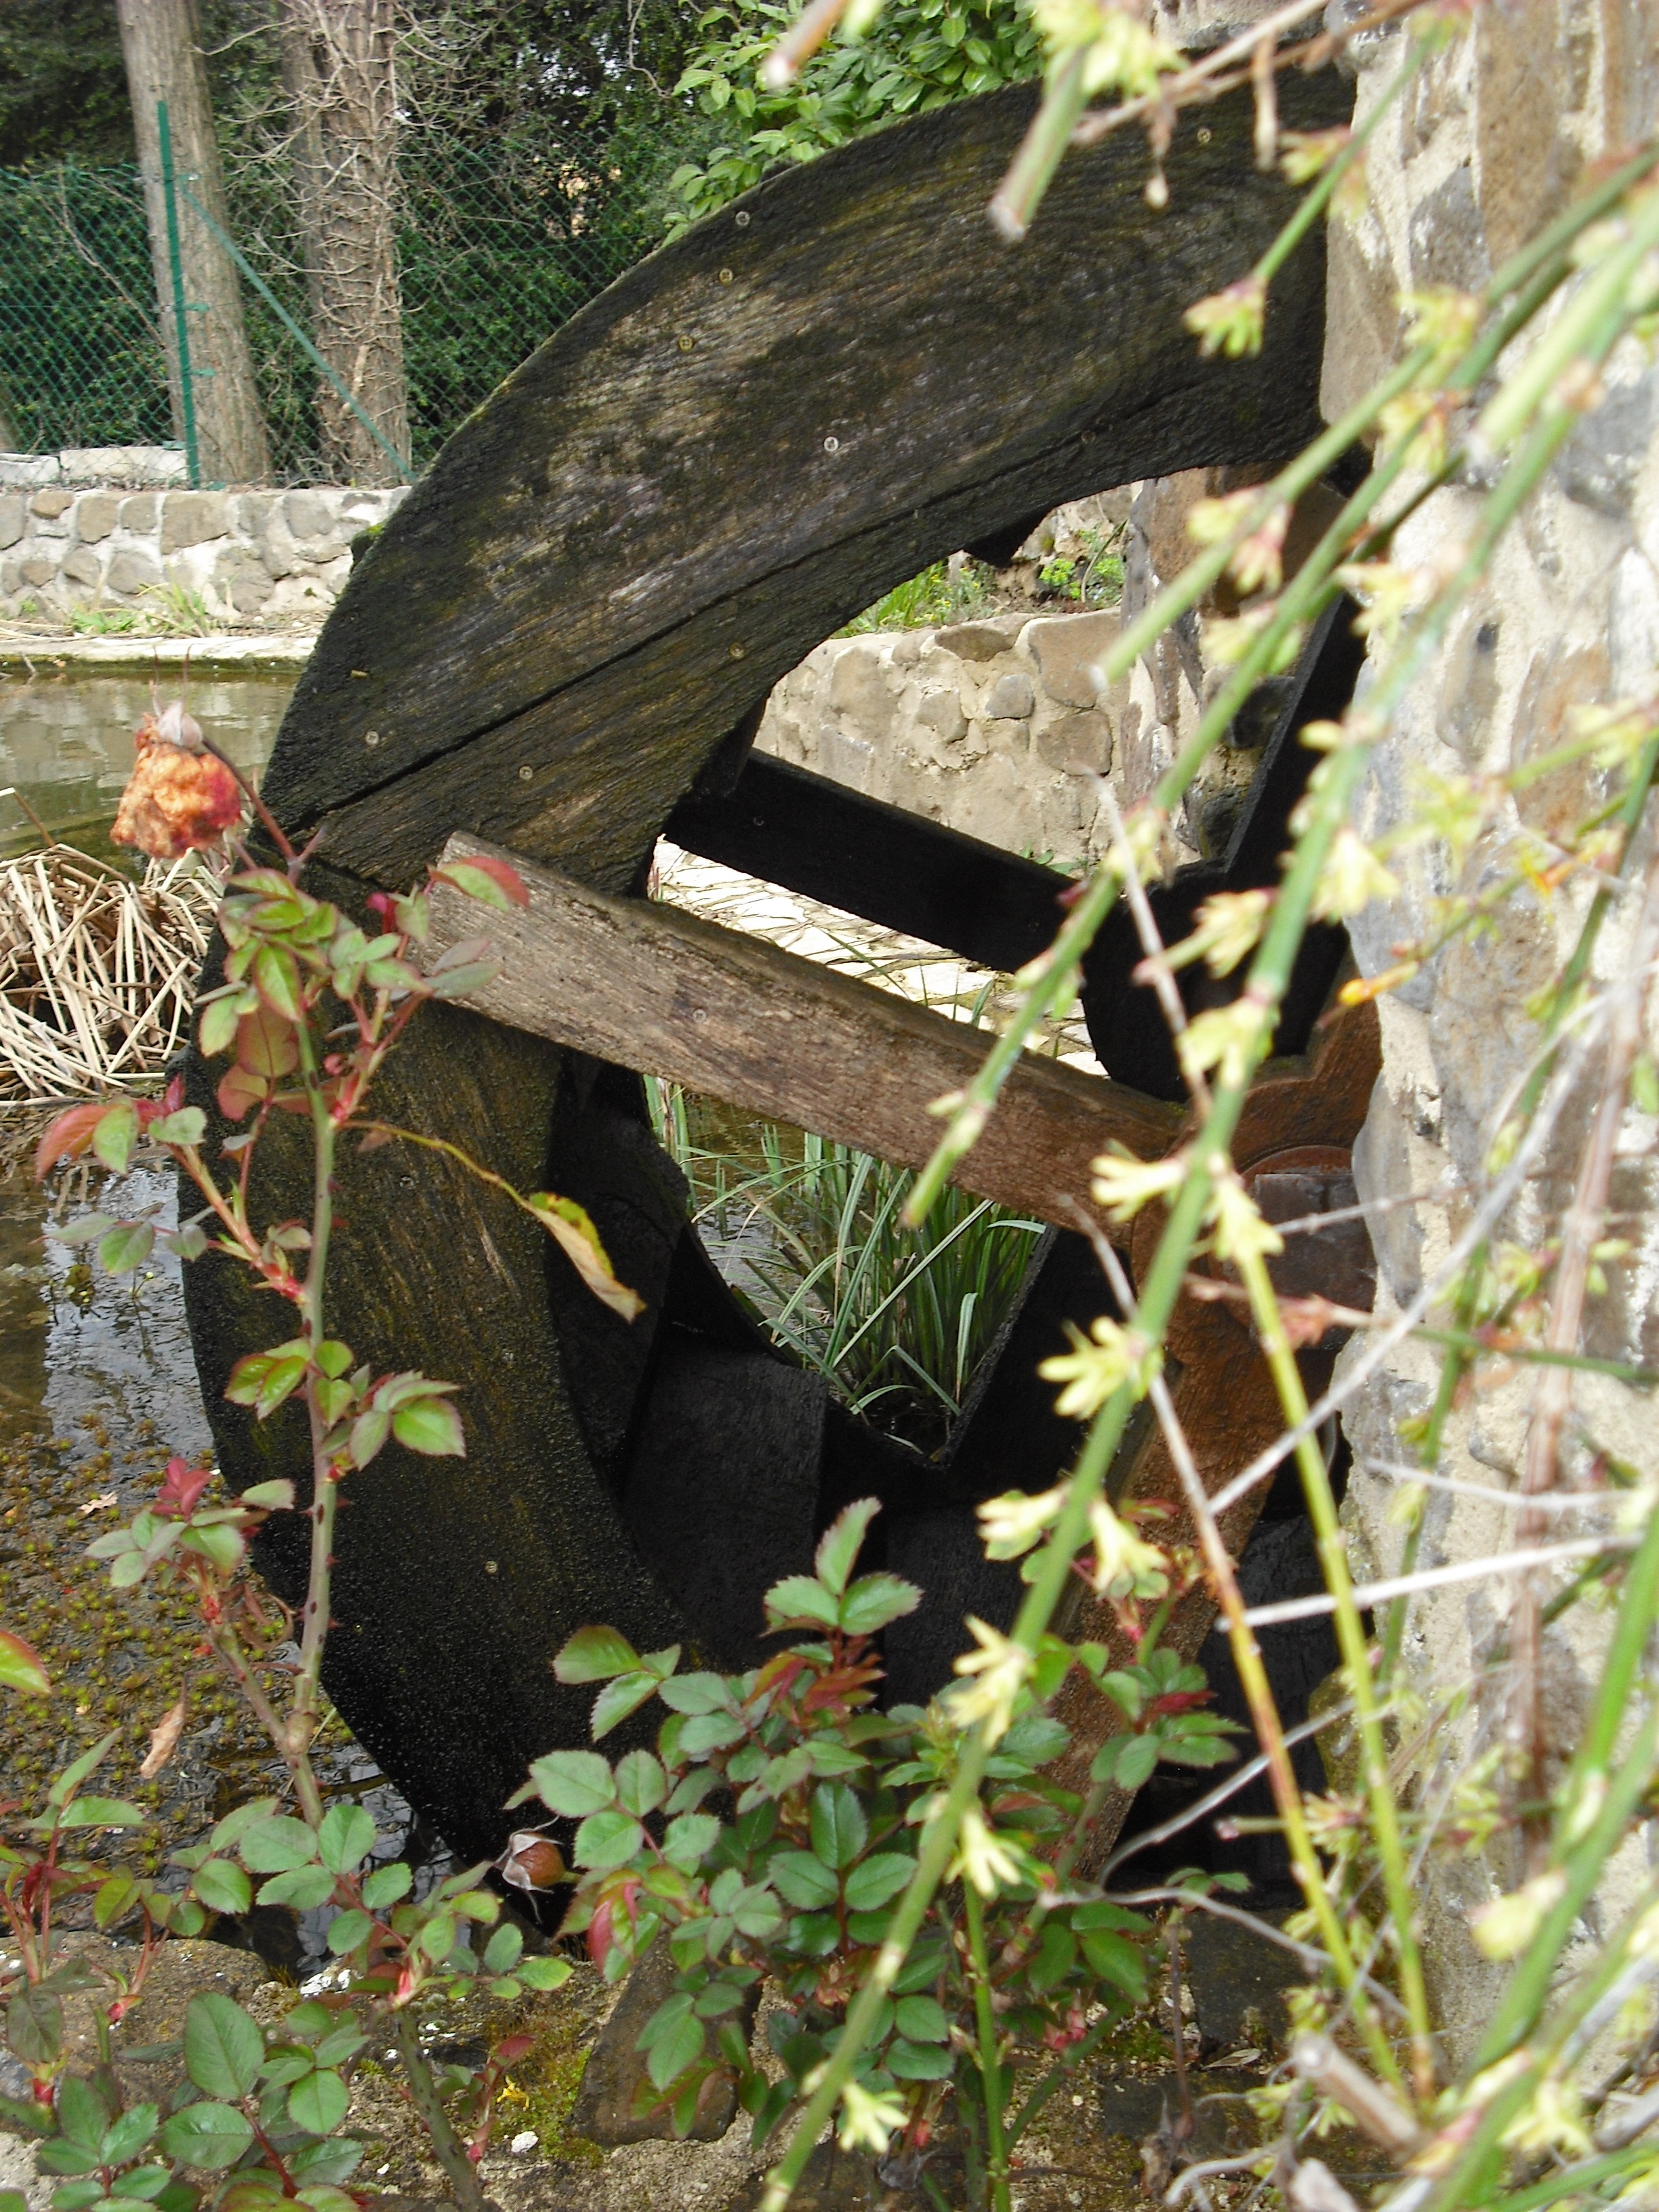
wood, wheel, wildlife, zoo, jungle, garden, fauna, mill